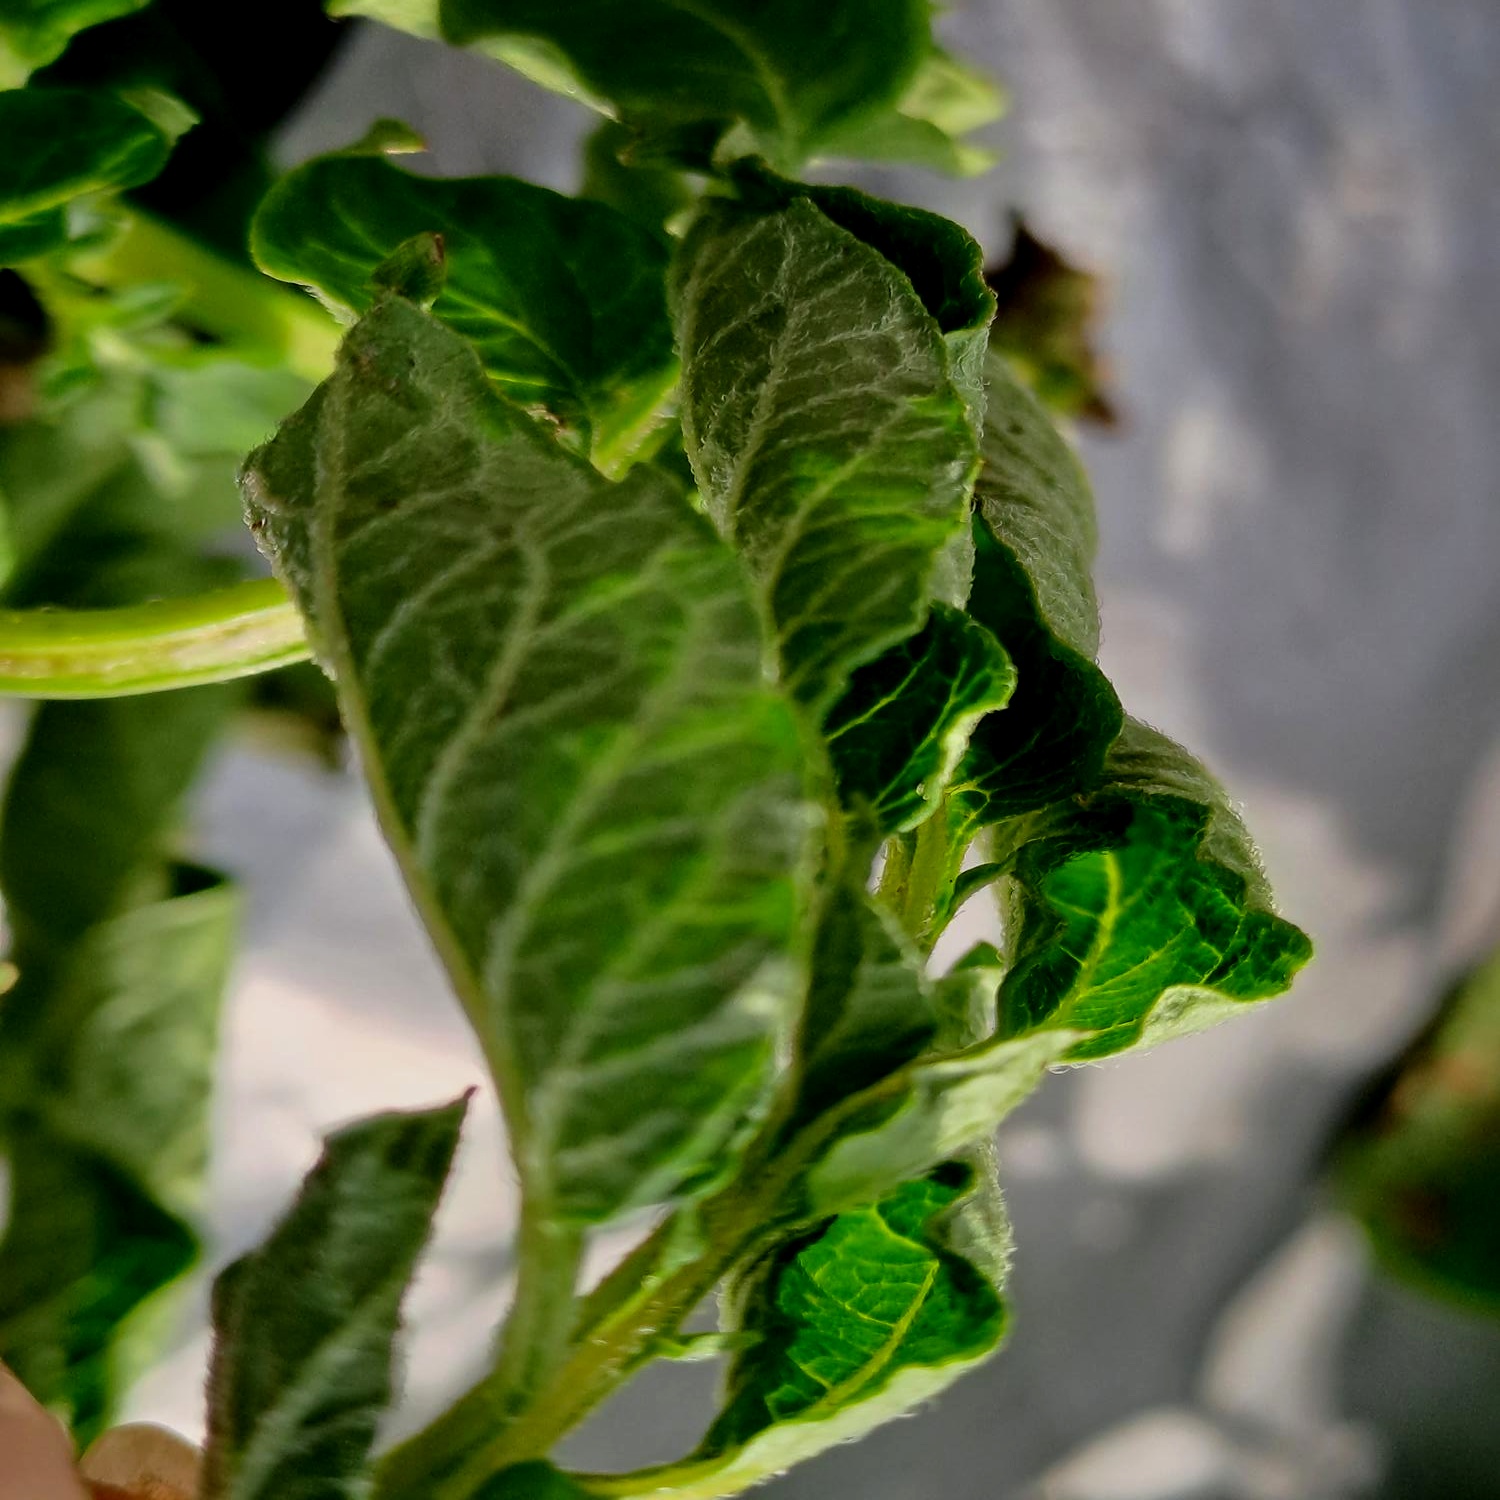
Etiqueta: Pudricion_Parda